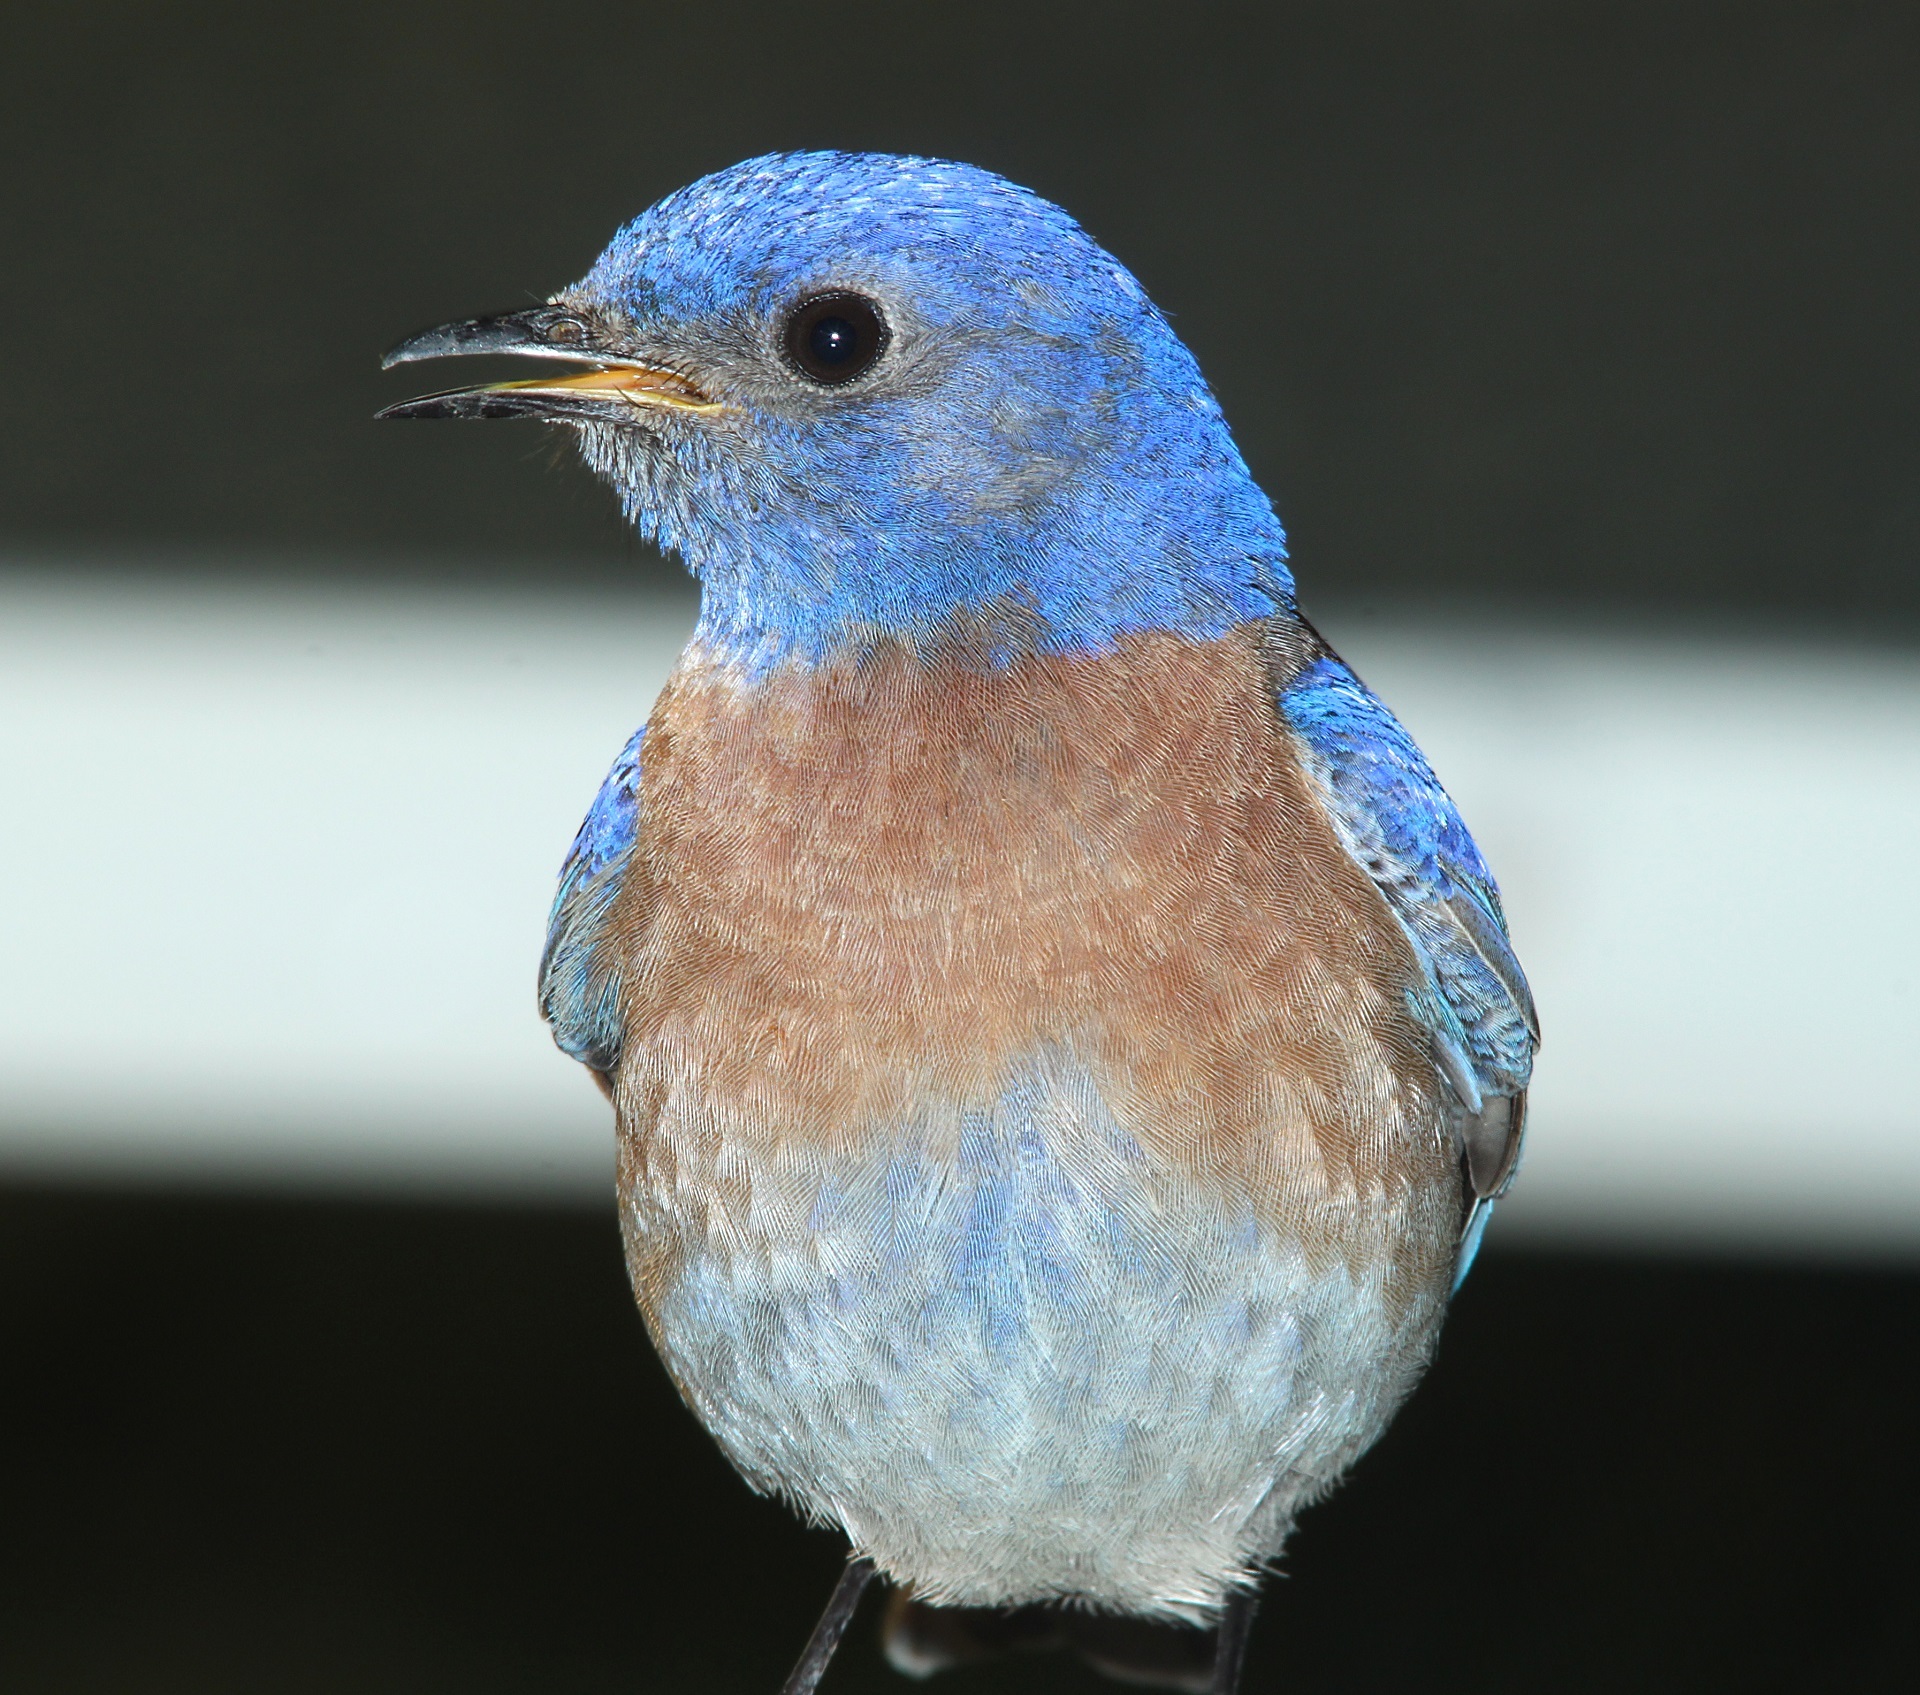
nature, bird, wing, looking, wildlife, standing, portrait, beak, blue, fauna, close up, songbird, feathers, vertebrate, finch, bluebird, thrush, wren, macro photography, western bluebird, sialia, old world flycatcher, perching bird